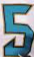
Number: 5